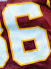
Number: 6